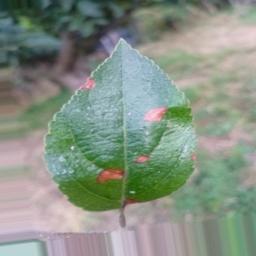
Label: Alternaria